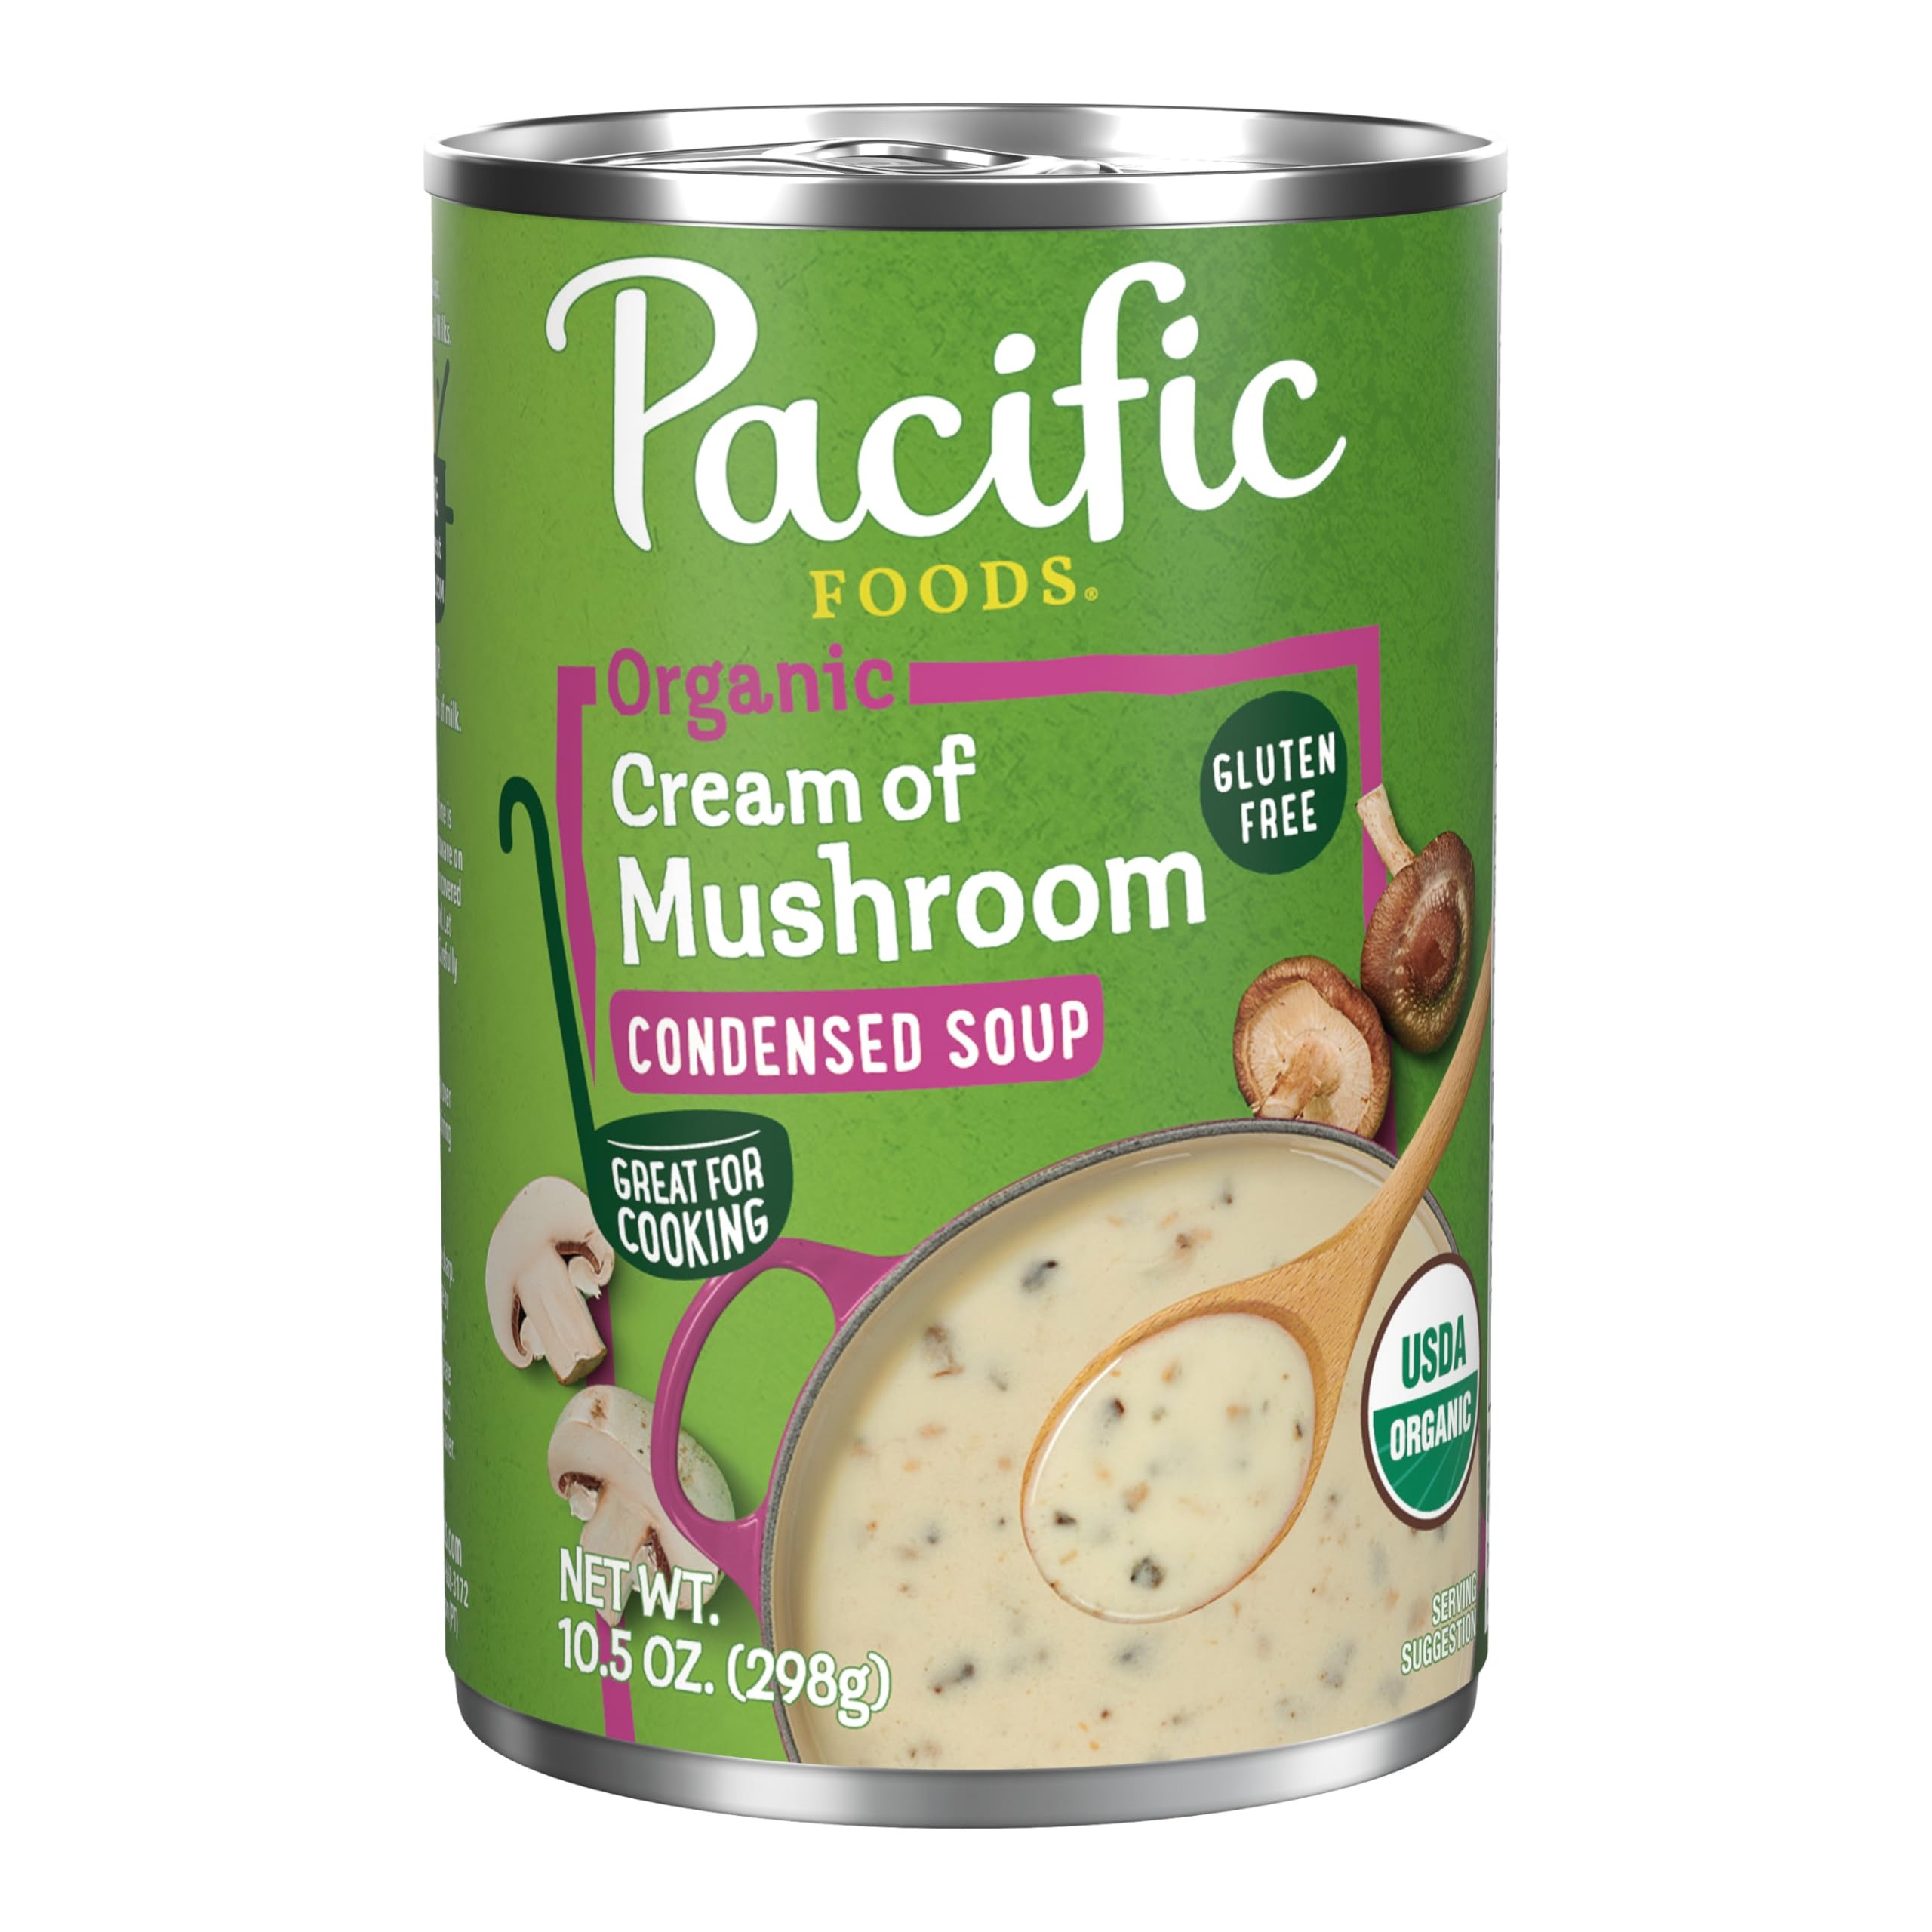
Item Name: Pacific Foods Organic Cream of Mushroom Soup, 10.5 oz Can
Bullet Point 1: One (1) 10.5 oz can of Pacific Foods Organic Cream of Mushroom Soup
Bullet Point 2: Made with a savory blend of mushrooms, cream and garlic for a rich, creamy flavor
Bullet Point 3: Vegetarian soup that's USDA Certified Organic, gluten-free, and made with non-GMO ingredients
Bullet Point 4: Use this condensed soup as a base for homemade soups, casseroles, sauces and more
Bullet Point 5: It’s also delicious on its own as a quick and easy vegetarian snack, customized with your favorite toppings, or paired with a salad, sandwich or wrap
Value: 10.5
Unit: Ounce

Price: 3.29